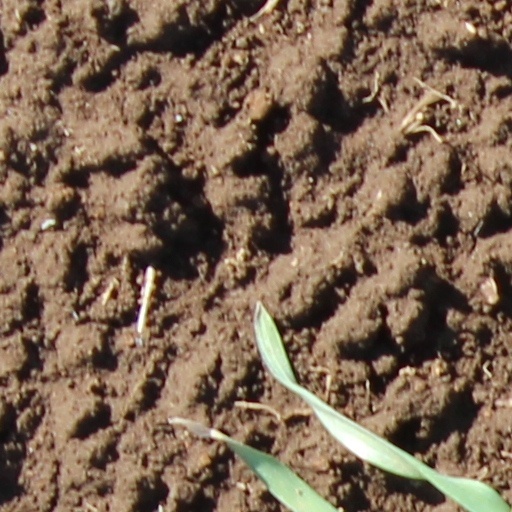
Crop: wheat